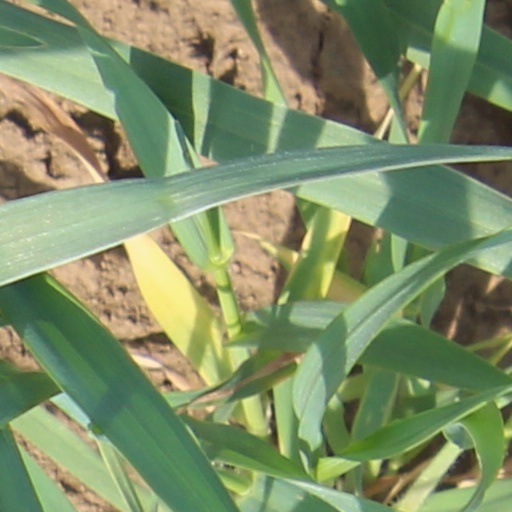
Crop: wheat